Maharaja

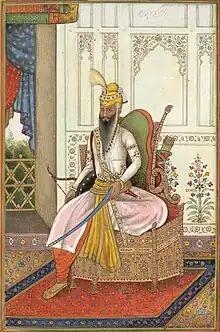
Ranjit Singh, first Maharaja of the Sikh Empire

The word "Maharaja" originates in Sanskrit and is a compound karmadhāraya term from "mahānt-" "great" and "rājan" "ruler, king"). It has the Latin cognates "magnus" "great" and "rex" "king". Due to Sanskrit's major influence on the vocabulary of most languages in Greater India and Southeast Asia, the term Maharaja is common to many modern Indo-Aryan and Dravidian languages. The Sanskrit title Maharaja was originally used only for rulers who ruled a considerably large region with minor tributary rulers under them. Since medieval times, the title was used by (Hindu) monarchs of lesser states claiming descent from ancient maharajas.